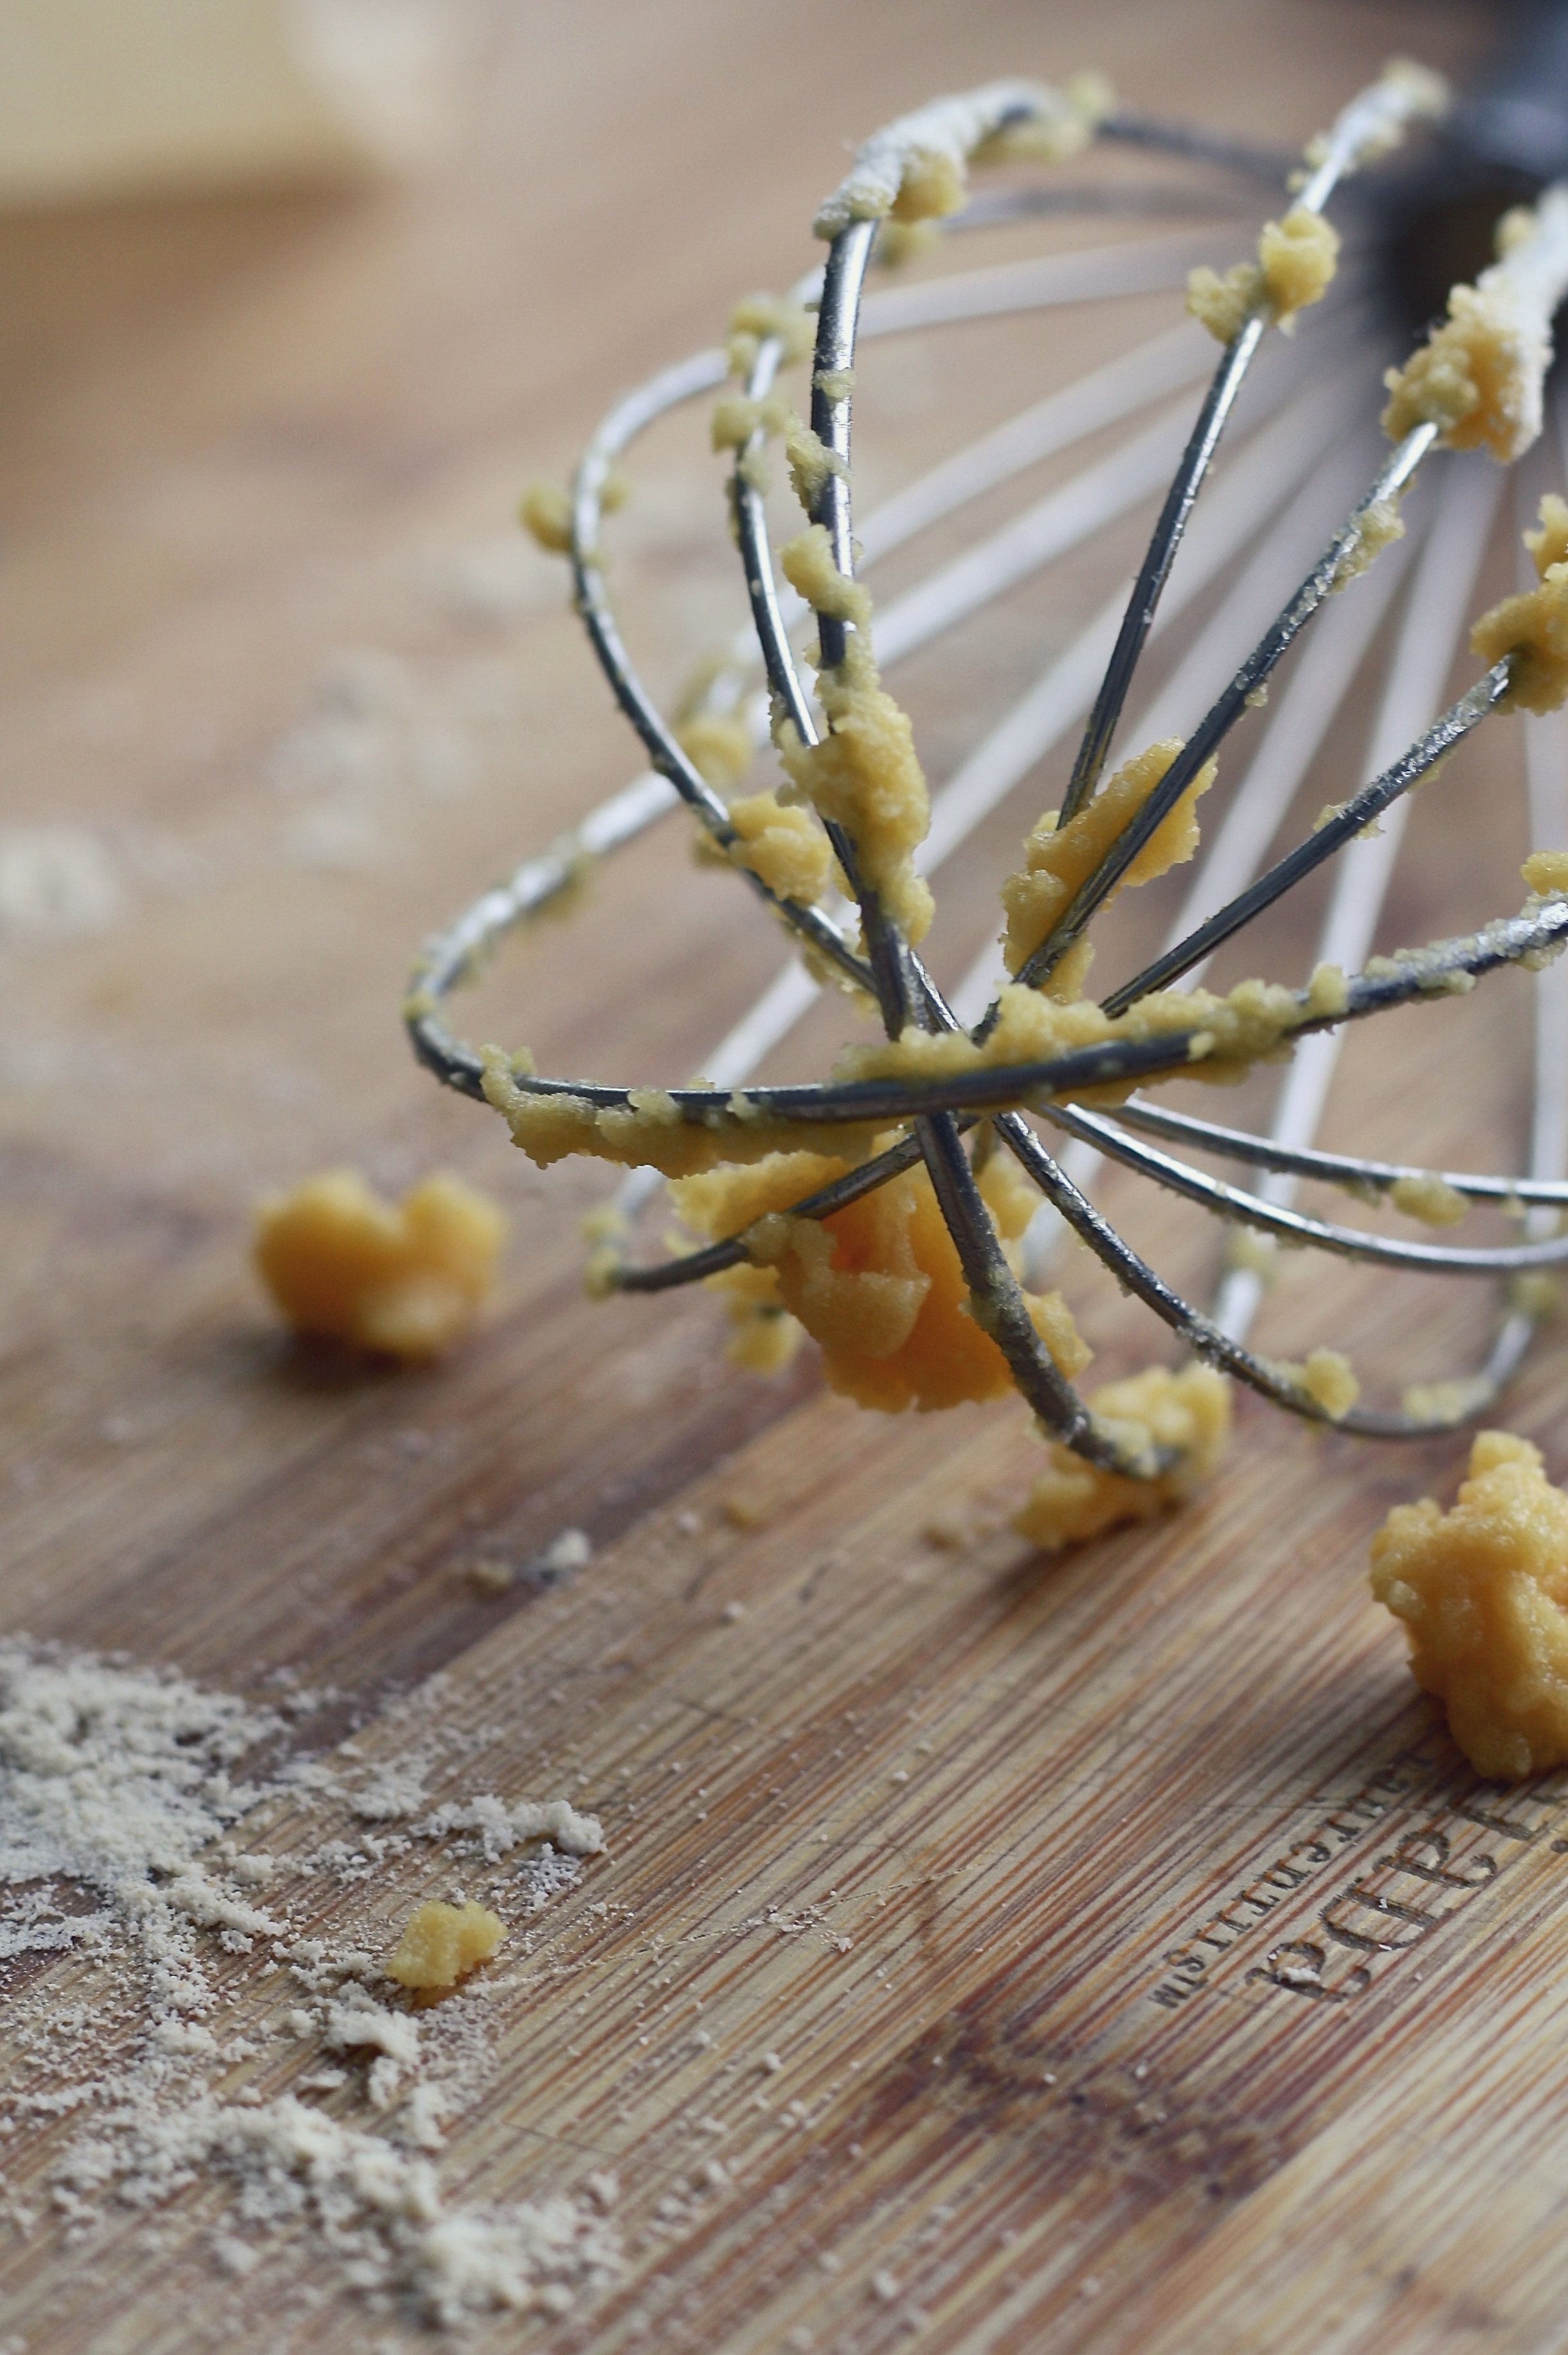
table, branch, plant, leaf, flower, rustic, food, cooking, ingredient, equipment, produce, kitchen, recipe, yellow, baking, cake, preparation, dough, twig, kitchen utensil, pastries, coconut, jewellery, utensils, whisk, macro photography, flowering plant